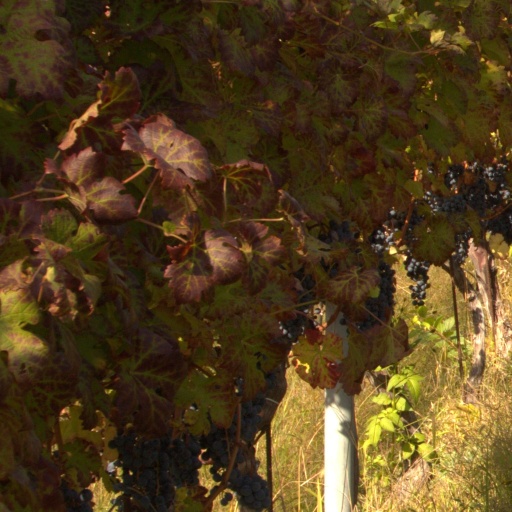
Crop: grape